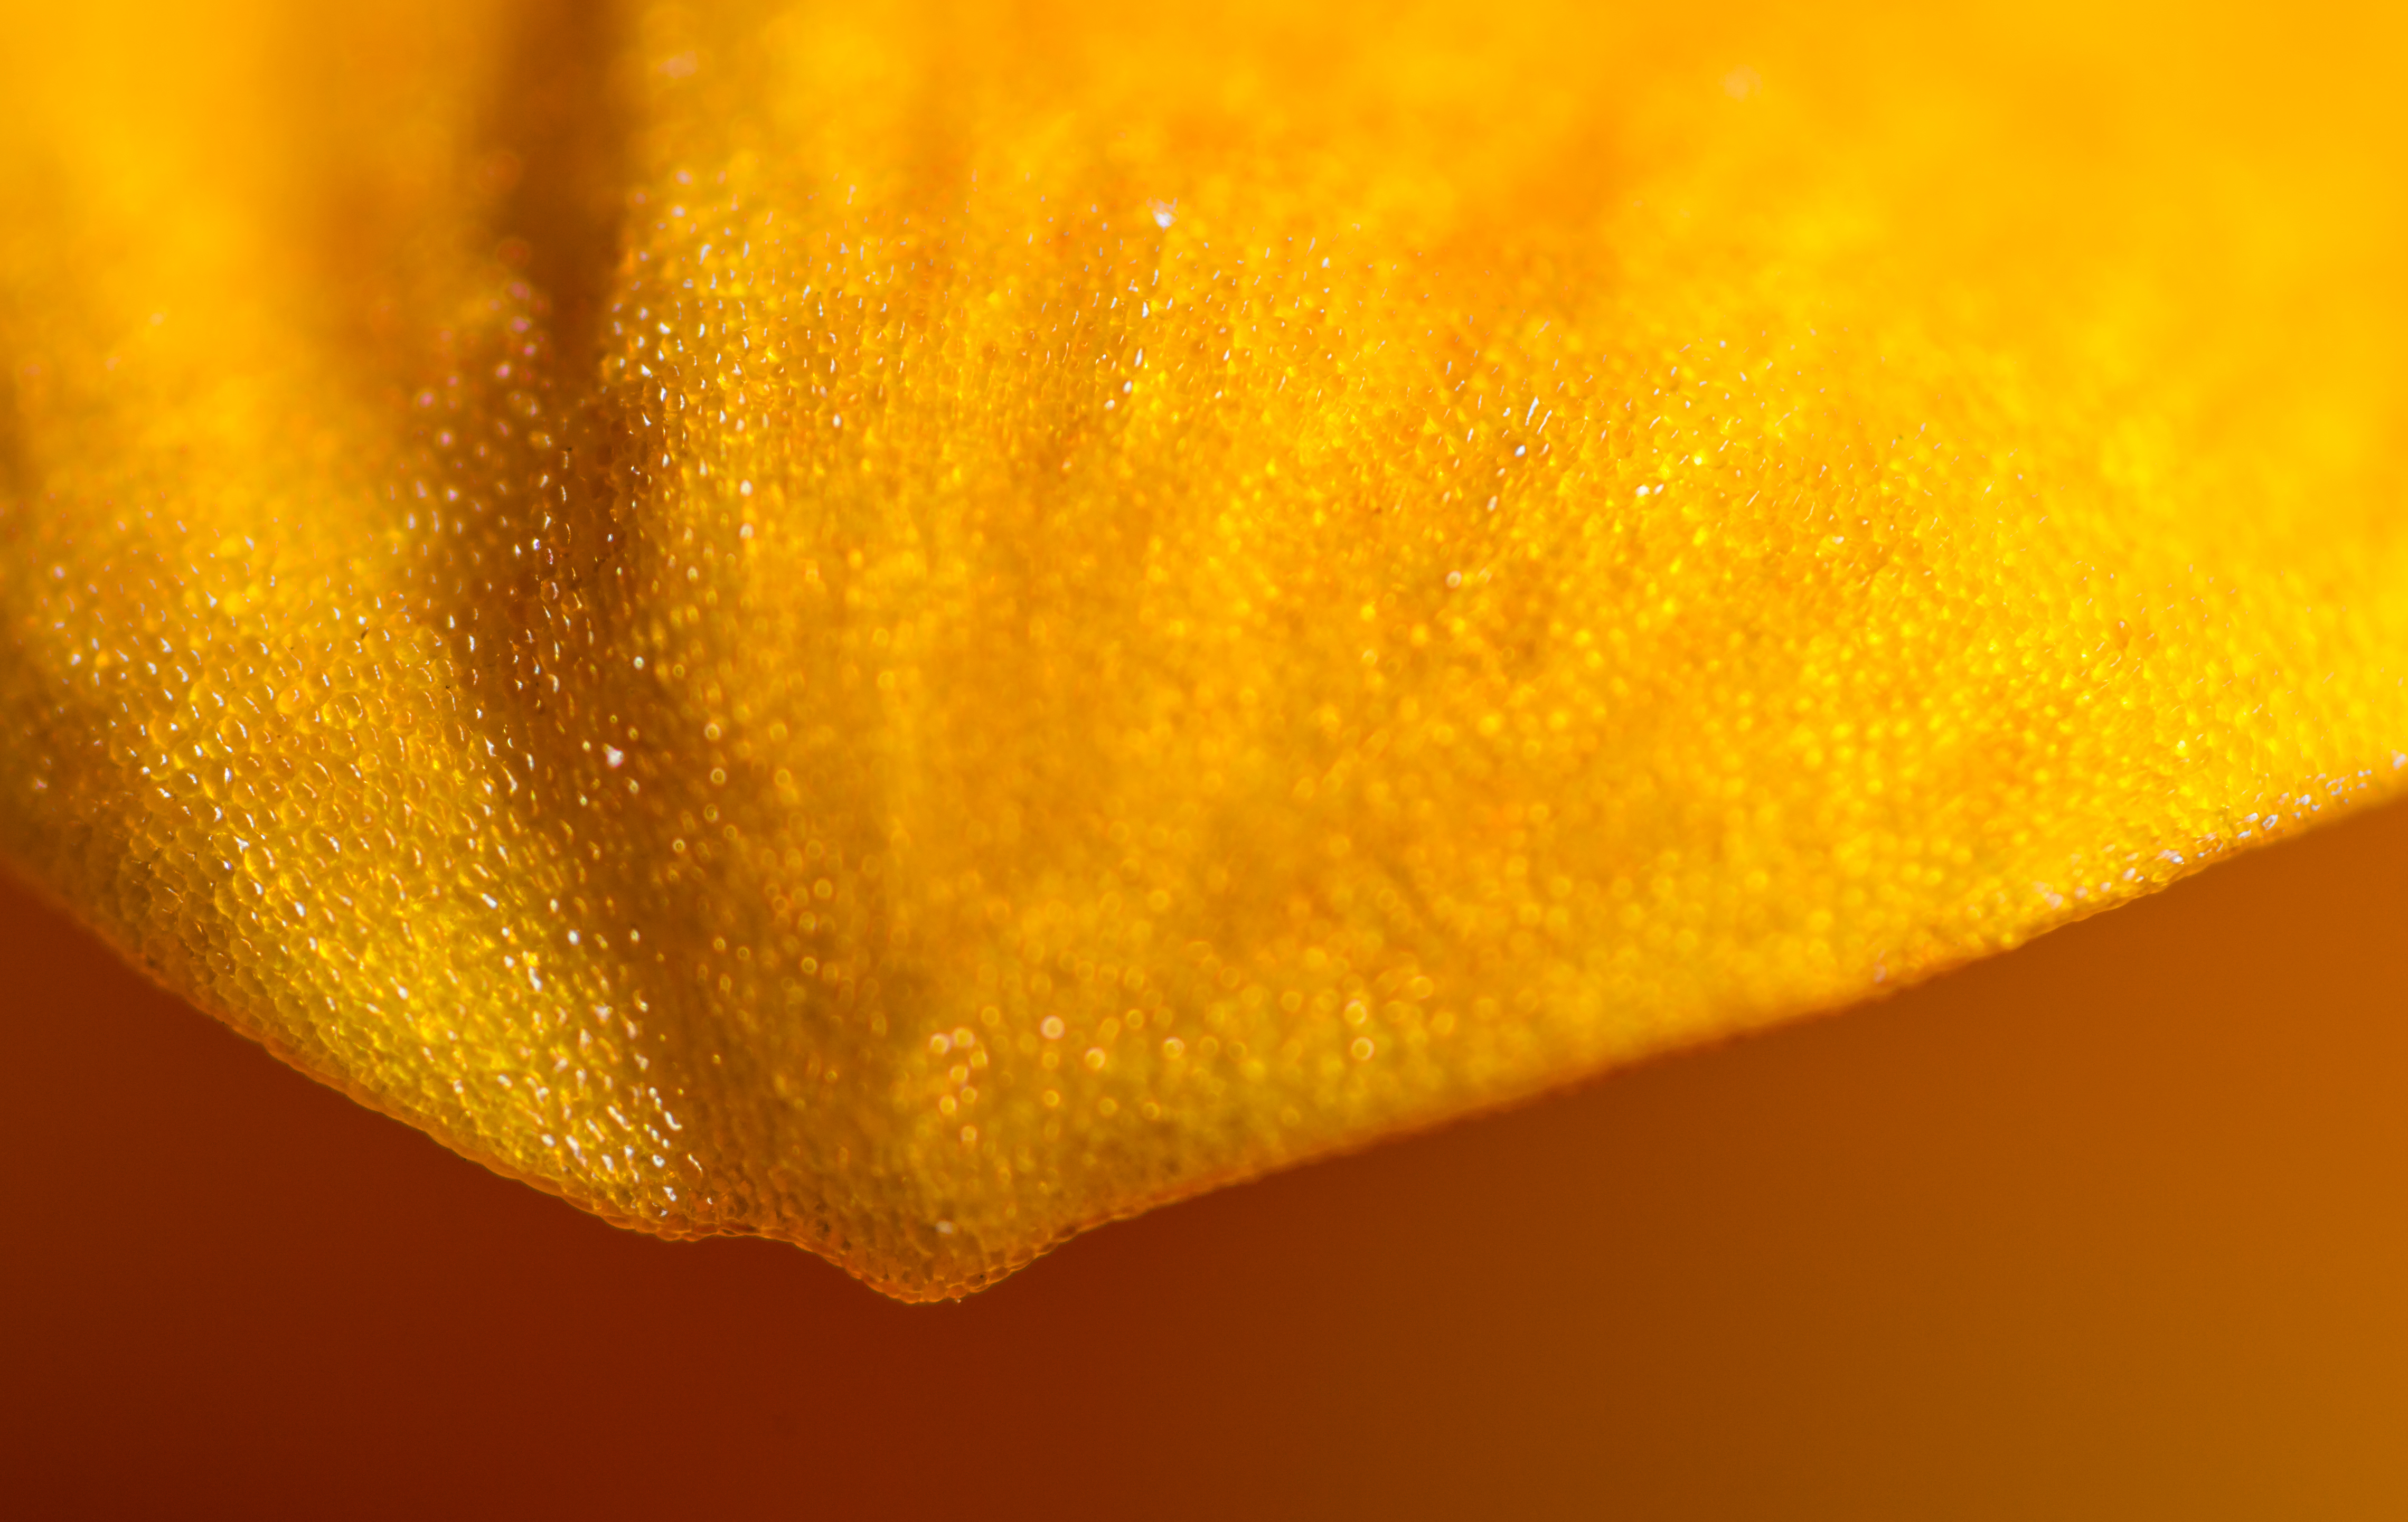
plant, photography, sunlight, leaf, flower, petal, orange, pollen, color, yellow, close up, gold, macro photography